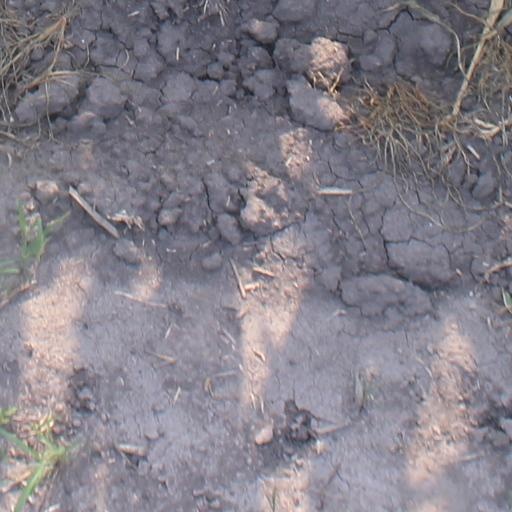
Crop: maize; corn